First Luso-Malabarese War

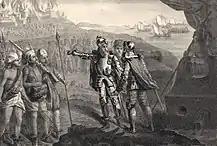
19th century lithograph of the victory of Duarte Pacheco at Cochin.

Cochin was subsequently overrun, the heir Narayan was killed in combat with the few troops that had been possible to muster, and the Trimumpara withdrew to the island of Vypin with his last remaining forces, including the Portuguese under his protection. Cochin was burned but Vypin proved easily defensible and inaccessible to the Zamorin, who tried to assault it several times but failed. With the monsoon season approaching, he withdrew to Calicut in August, leaving behind a garrison. Two Italian engineers who had travelled to Cochin in the fleet of Vasco da Gama but were secretly in the pay of the Republic of Venice also defected to Calicut, to help the Zamorin fight the Portuguese.